Warington Baden-Powell

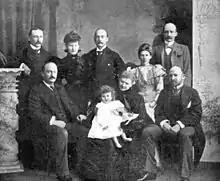
The Baden-Powell family "circa" 1896; Warington Baden-Powell is seated at the front right-hand side.

He was born Henry Warington Powell in New College Lane, Oxford; the son of Reverend Professor Baden Powell, who held the Savilian Chair of Geometry at the University of Oxford from 1827 to 1860.